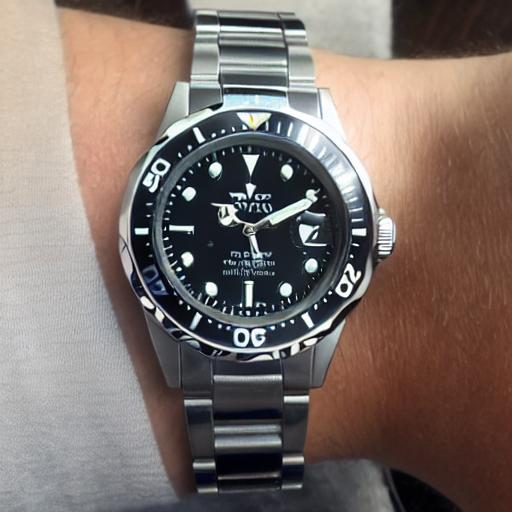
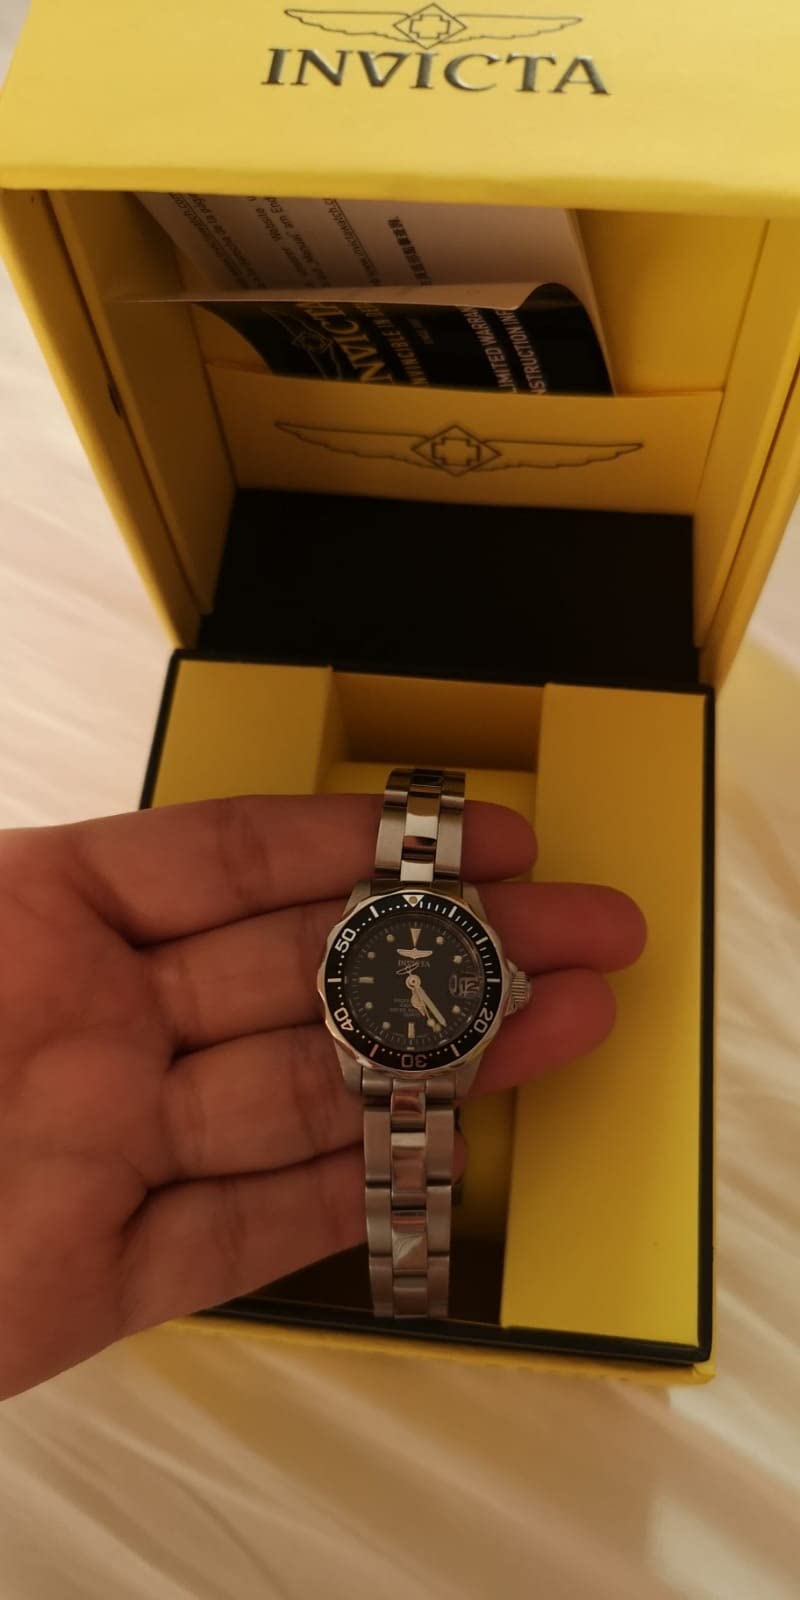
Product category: accessories_watch
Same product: no